Virtual reality applications

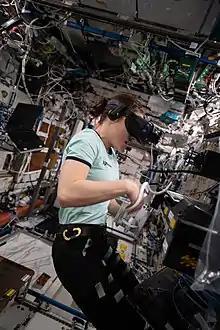
NASA astronaut and Expedition 59 Flight Engineer Christina Koch wears a VR headset for the Vection study that is exploring how microgravity affects an astronaut's motion, orientation and distance perception in 2019

There are many applications of virtual reality (VR). Applications have been developed in a variety of domains, such as architectural and urban design, industrial designs, restorative nature experiences, healthcare and clinical therapies, digital marketing and activism, education and training, engineering and robotics, entertainment, virtual communities, fine arts, heritage and archaeology, occupational safety, as well as social science and psychology.